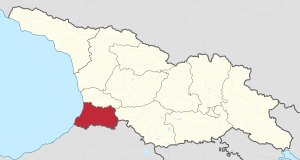
Adjarien
Adjariens beliggenhed i Georgien
Adjarien eller Adsjarien er en selvstyrende republik i Georgien. Hovedstaden er Batumi.